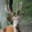
Label: deer